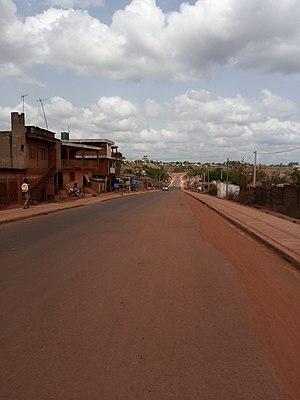
voie Pobé onigbolo This is an image with the theme ""Africa on the Move or Transport"" from: Benin"